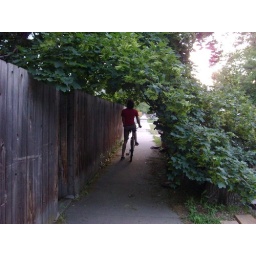
a very cool tree that has grown over the sidewalk